Robert A. Frosch

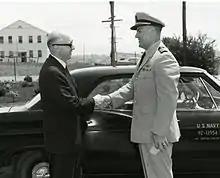
Assistant Secretary of the Navy for Research and Development meets the Commanding Officer of Naval Undersea Warfare Station.

While at NASA, Frosch was responsible for overseeing the continuation of the development effort on the Space Shuttle program. During his tenure, the project underwent testing of the first orbiter, "Enterprise", at NASA's Dryden Flight Research Center in southern California.